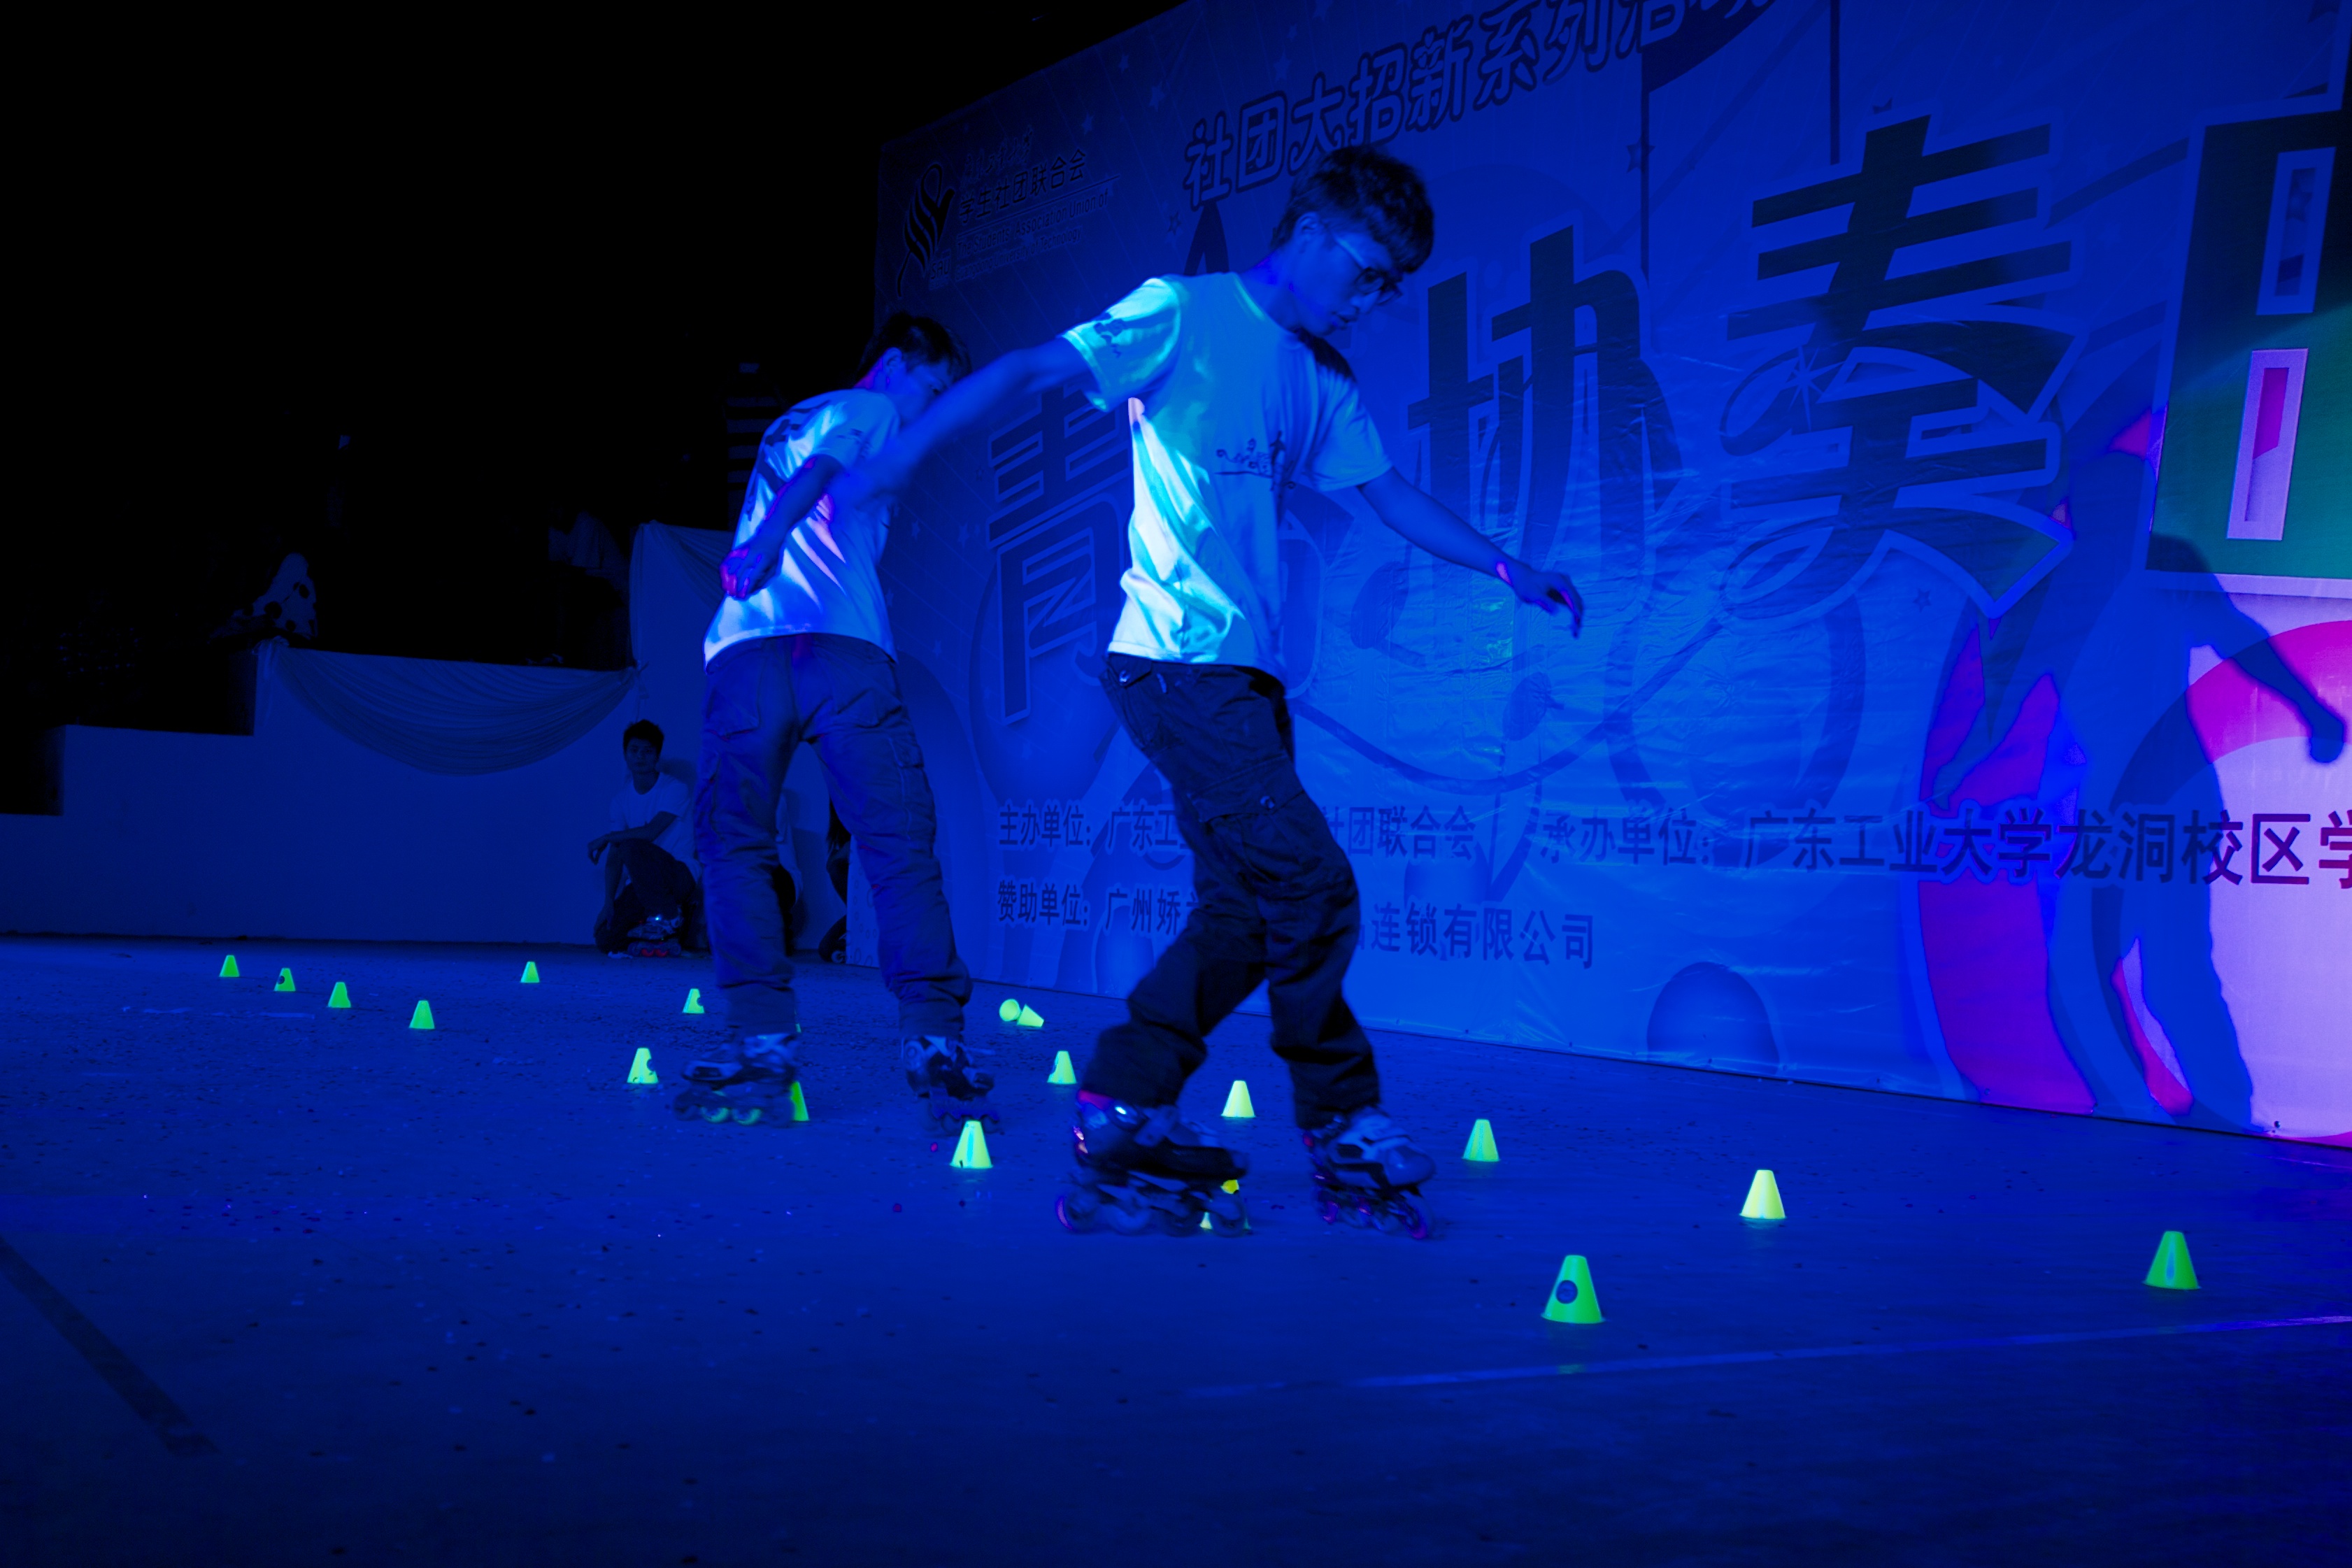
light, night, play, band, student, darkness, blue, stage, performance, university, singing, collage, china, guangzhou, screenshot, atmosphere of earth, musical theatre